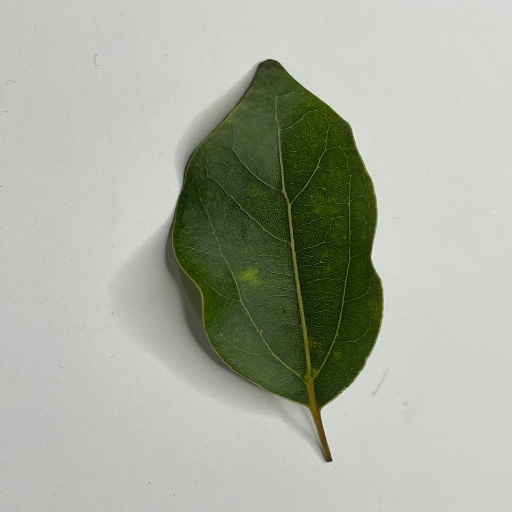
Species: Camphor
Leaf condition: Healthy Leaf